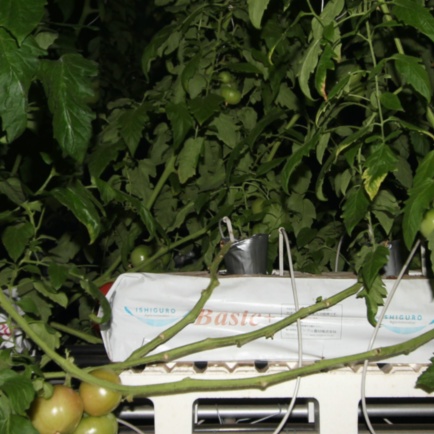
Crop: tomato